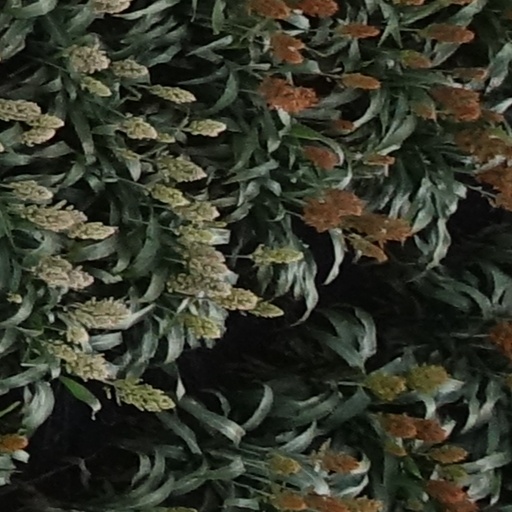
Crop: sorghum